Smithfield, Dublin

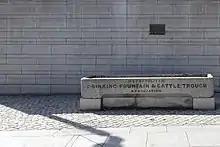
Cattle and horse trough at Smithfield Square

The square was used to hold several concerts after its renovation but these were discontinued following complaints from local residents. Although the site has not developed as a Western IFSC as had been originally anticipated (in reference to the city's main financial hub to the east and its related significant white-collar professional residential zones), the plaza is providing a convenient through route for local residents as well as for a number of professionals and users of a range of court and legal-related services and buildings in the area. These range from the Prison Probation Services through to the Family Court and the Law Society of Ireland, amongst others, with Smithfield and Smithfield Market situated in convenient proximity to Dublin's legal/prosecution hub of The Four Courts.